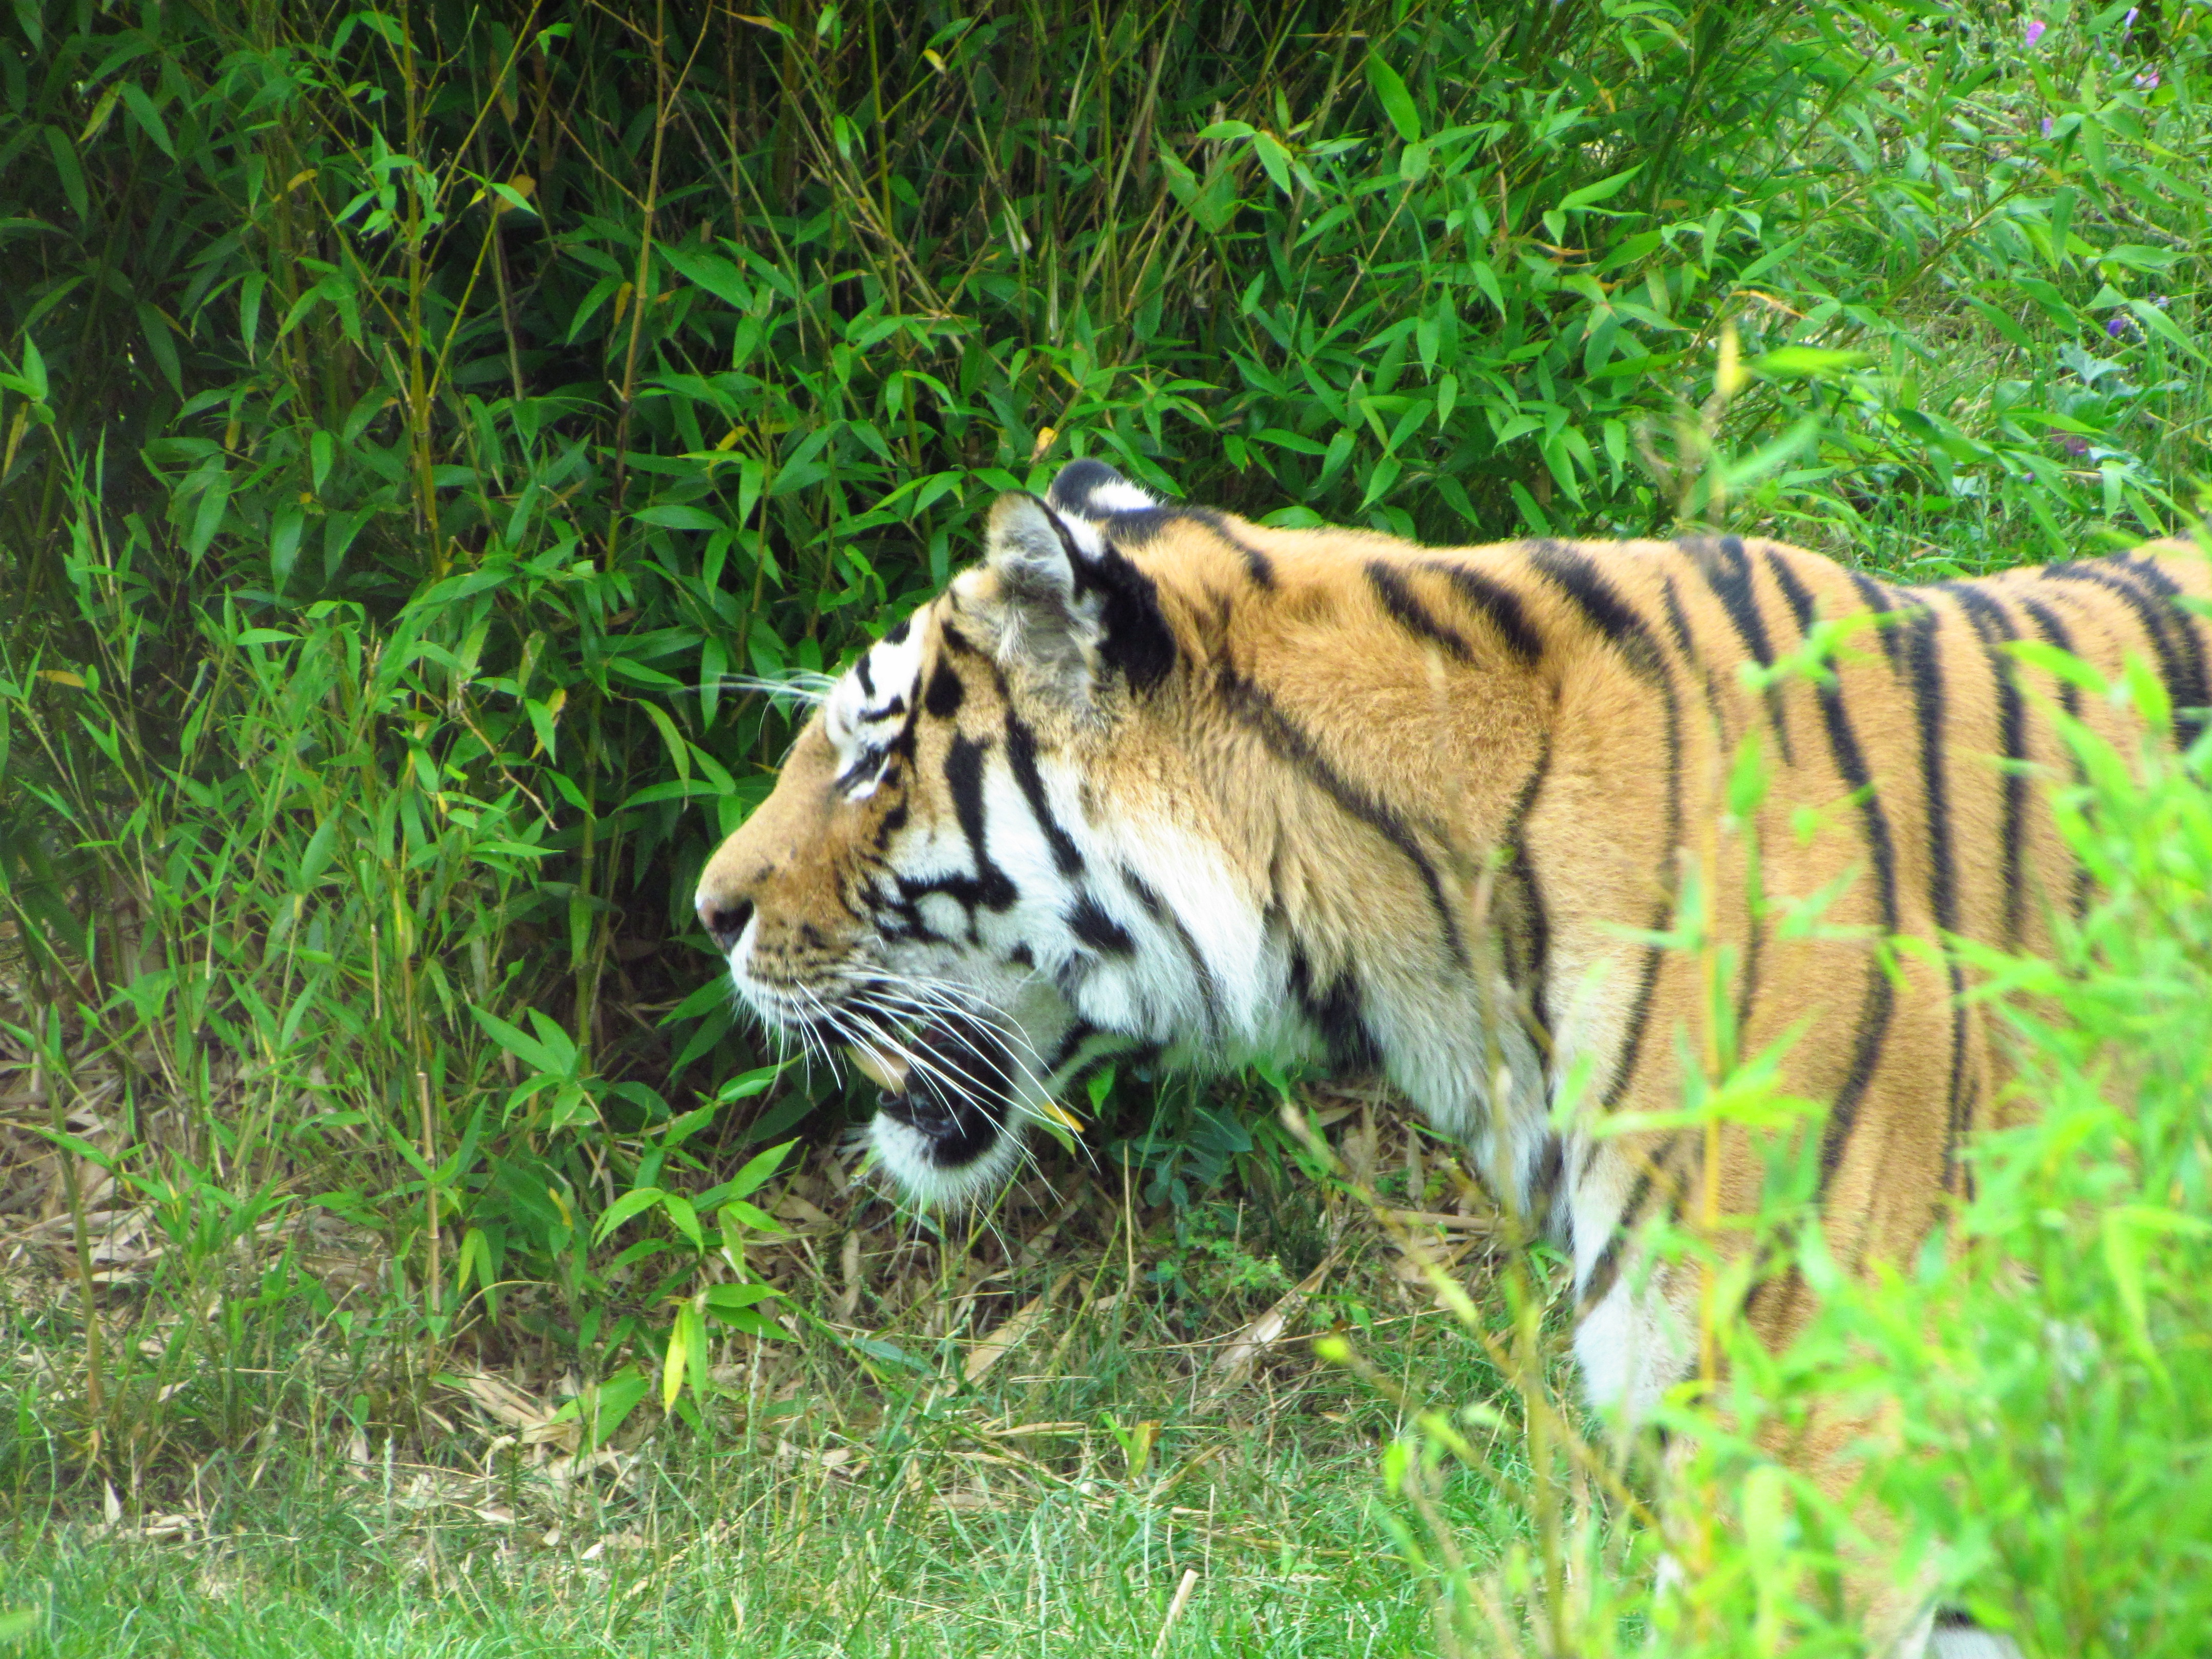
grass, walking, wildlife, wild, zoo, jungle, cat, mammal, predator, fauna, savanna, striped, tiger, carnivore, safari, big cats, cat like mammal